Tommi Rinne

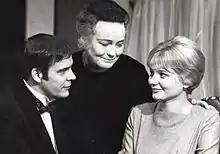
Tommi Rinne. Emma Väänänen and Ritva Oksanen in a 1965 production of "Easter".

Tommi Jalmari Rinne (21 January 1925 – 10 June 1999) was a Finnish actor. He appeared in 76 films and television shows between 1946 and 1998. He starred in the film "Kaks' tavallista Lahtista", which was entered into the 10th Berlin International Film Festival.